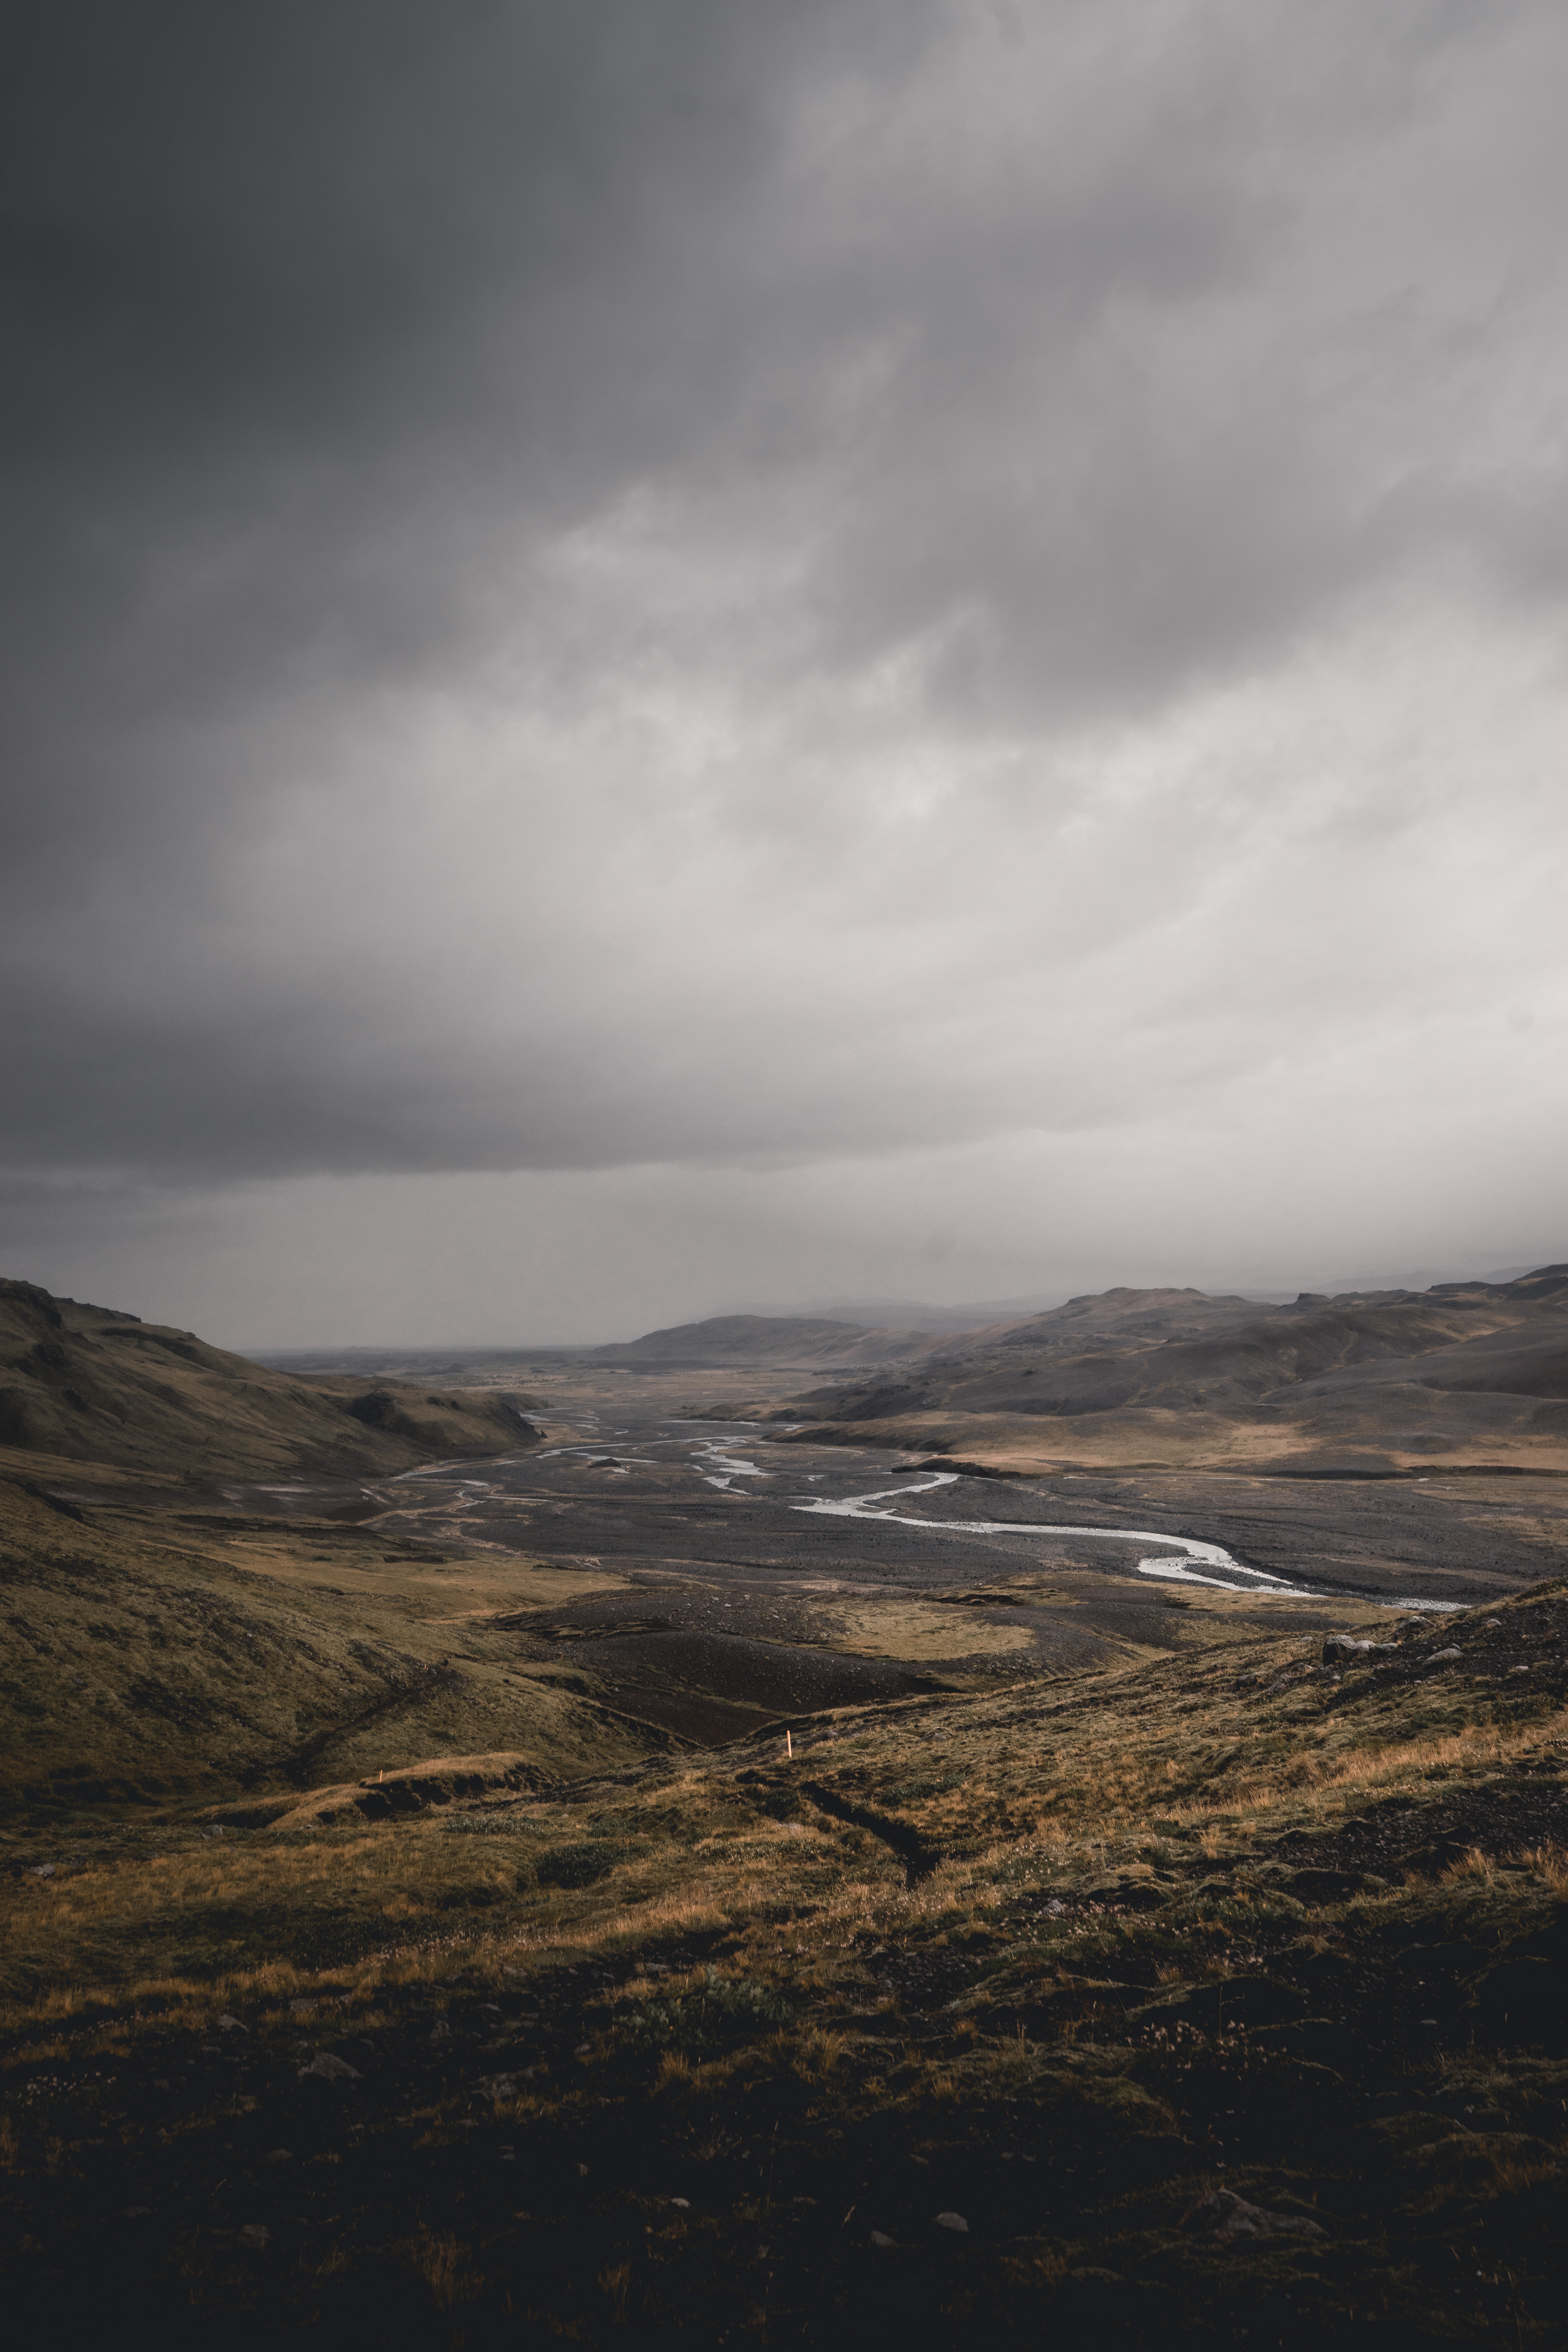
sky, highland, cloud, atmospheric phenomenon, atmosphere, sea, horizon, hill, fell, landscape, ocean, ecoregion, tundra, geology, calm, winter, plain, coast, mountain, sunlight, terrain, meteorological phenomenon, road, national park, vacation, loch, valley